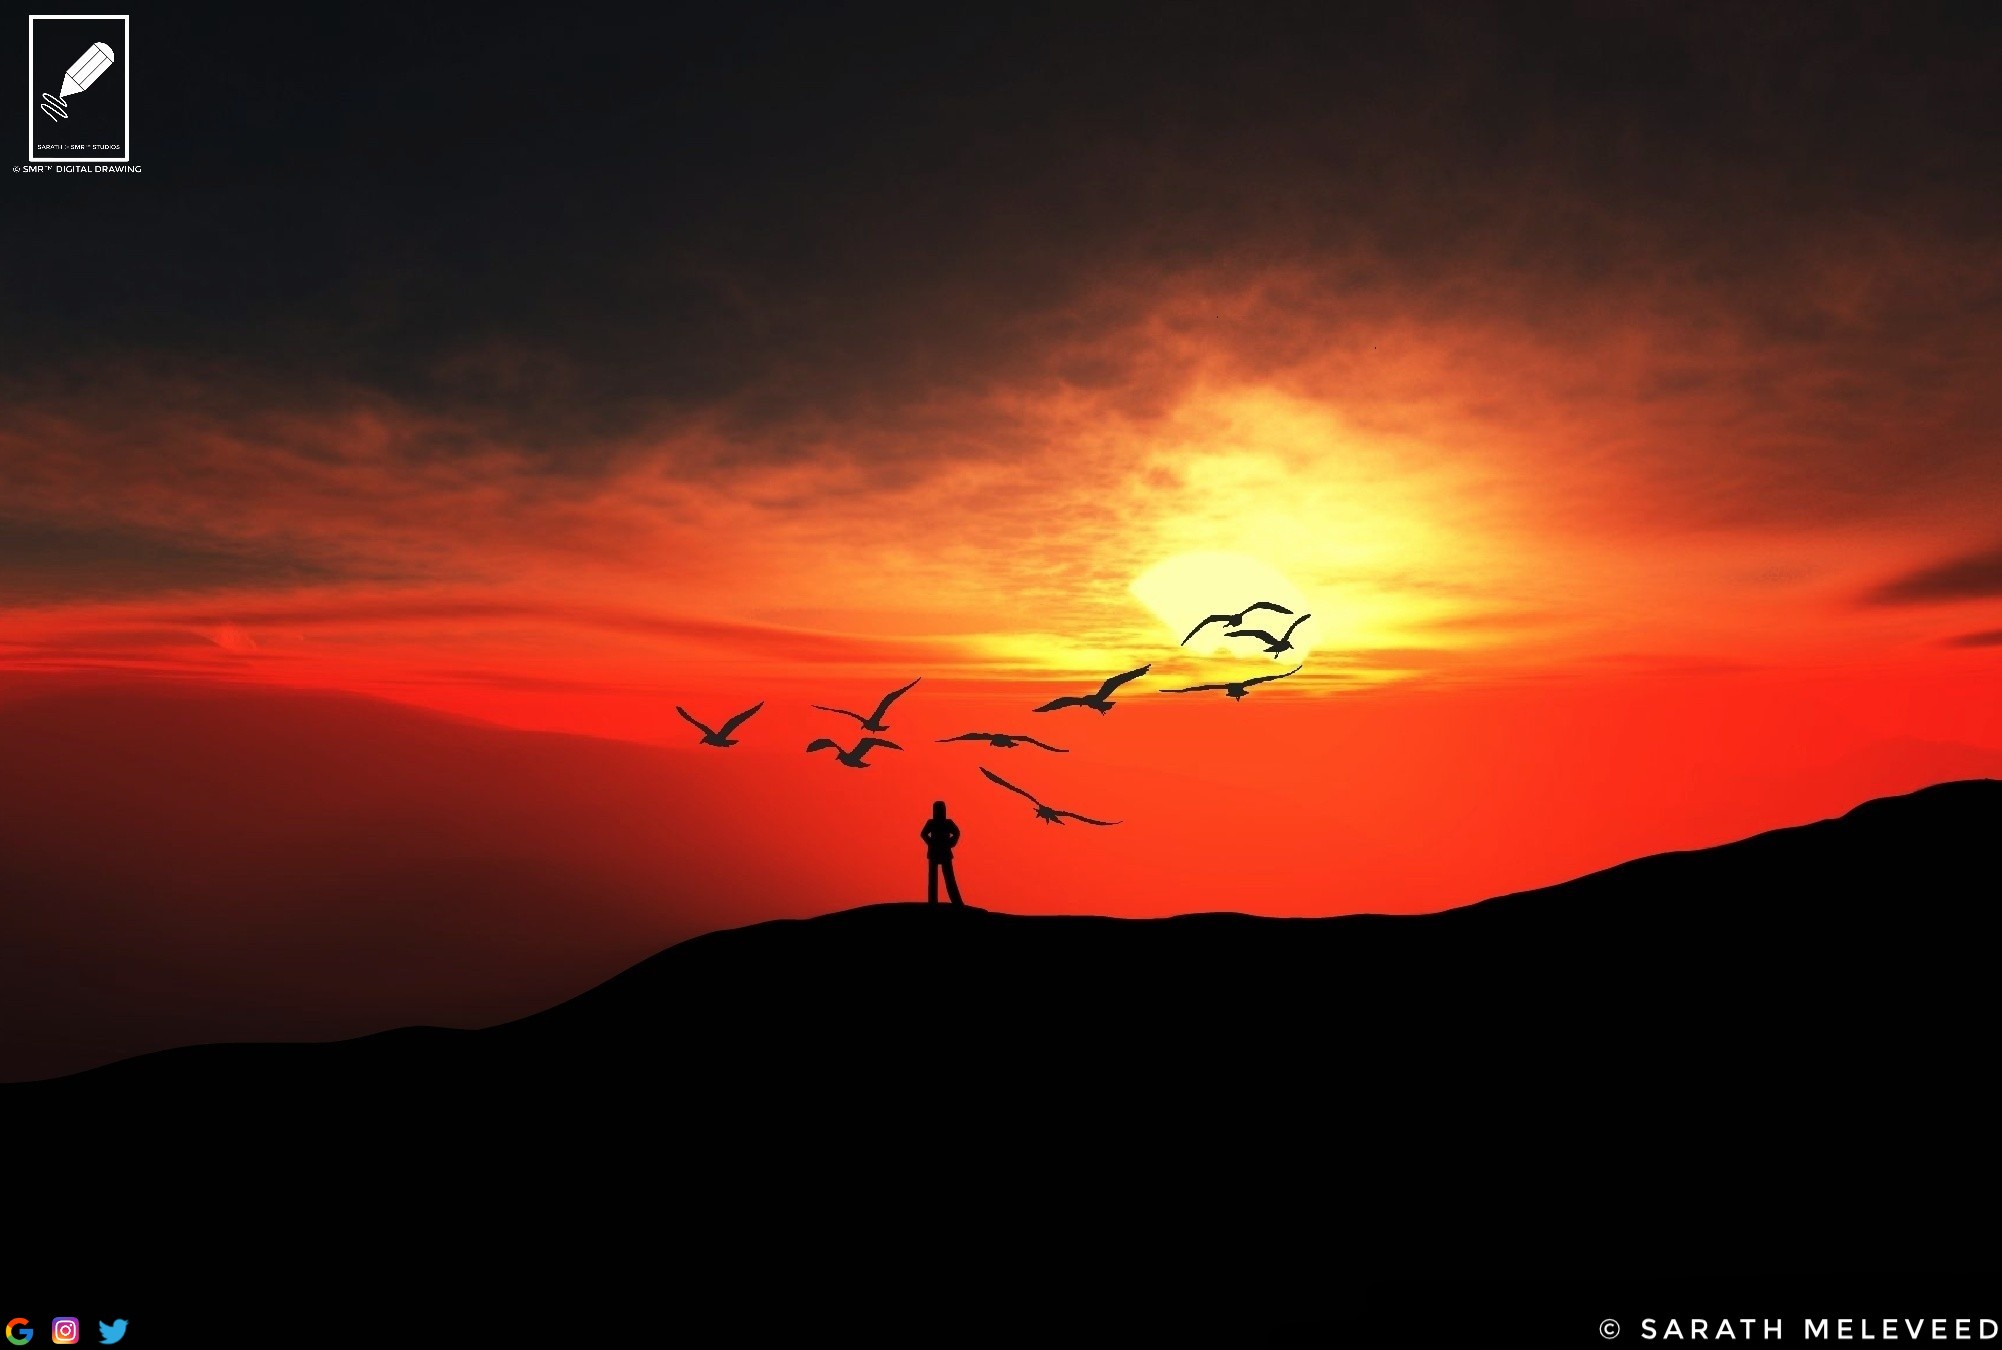
art, drawing, painting, sky, afterglow, sunset, sunrise, horizon, atmosphere, morning, cloud, photography, evening, red sky at morning, sun, dusk